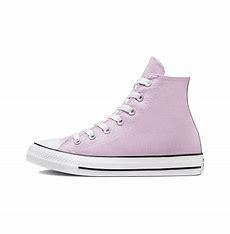
Brand: Converse
Model: Chuck Taylor All Star Canvas